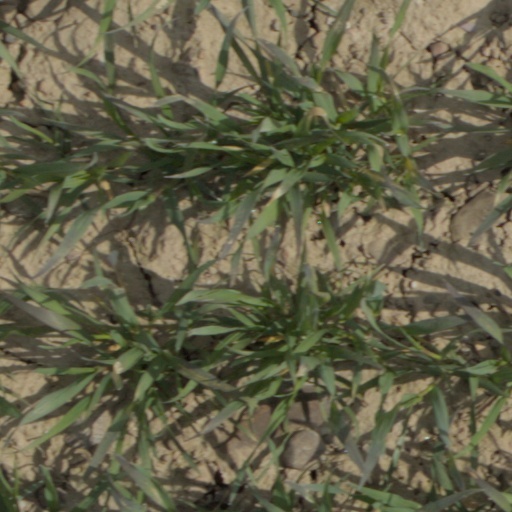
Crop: wheat